Gram stain

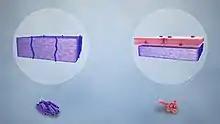
Purple-stained gram-positive (left) and pink-stained gram-negative (right)

Gram-positive bacteria have a thick mesh-like cell wall made of peptidoglycan (50–90% of cell envelope), and as a result are stained purple by crystal violet, whereas gram-negative bacteria have a thinner layer (10% of cell envelope), so do not retain the purple stain and are counter-stained pink by safranin. There are four basic steps of the Gram stain: